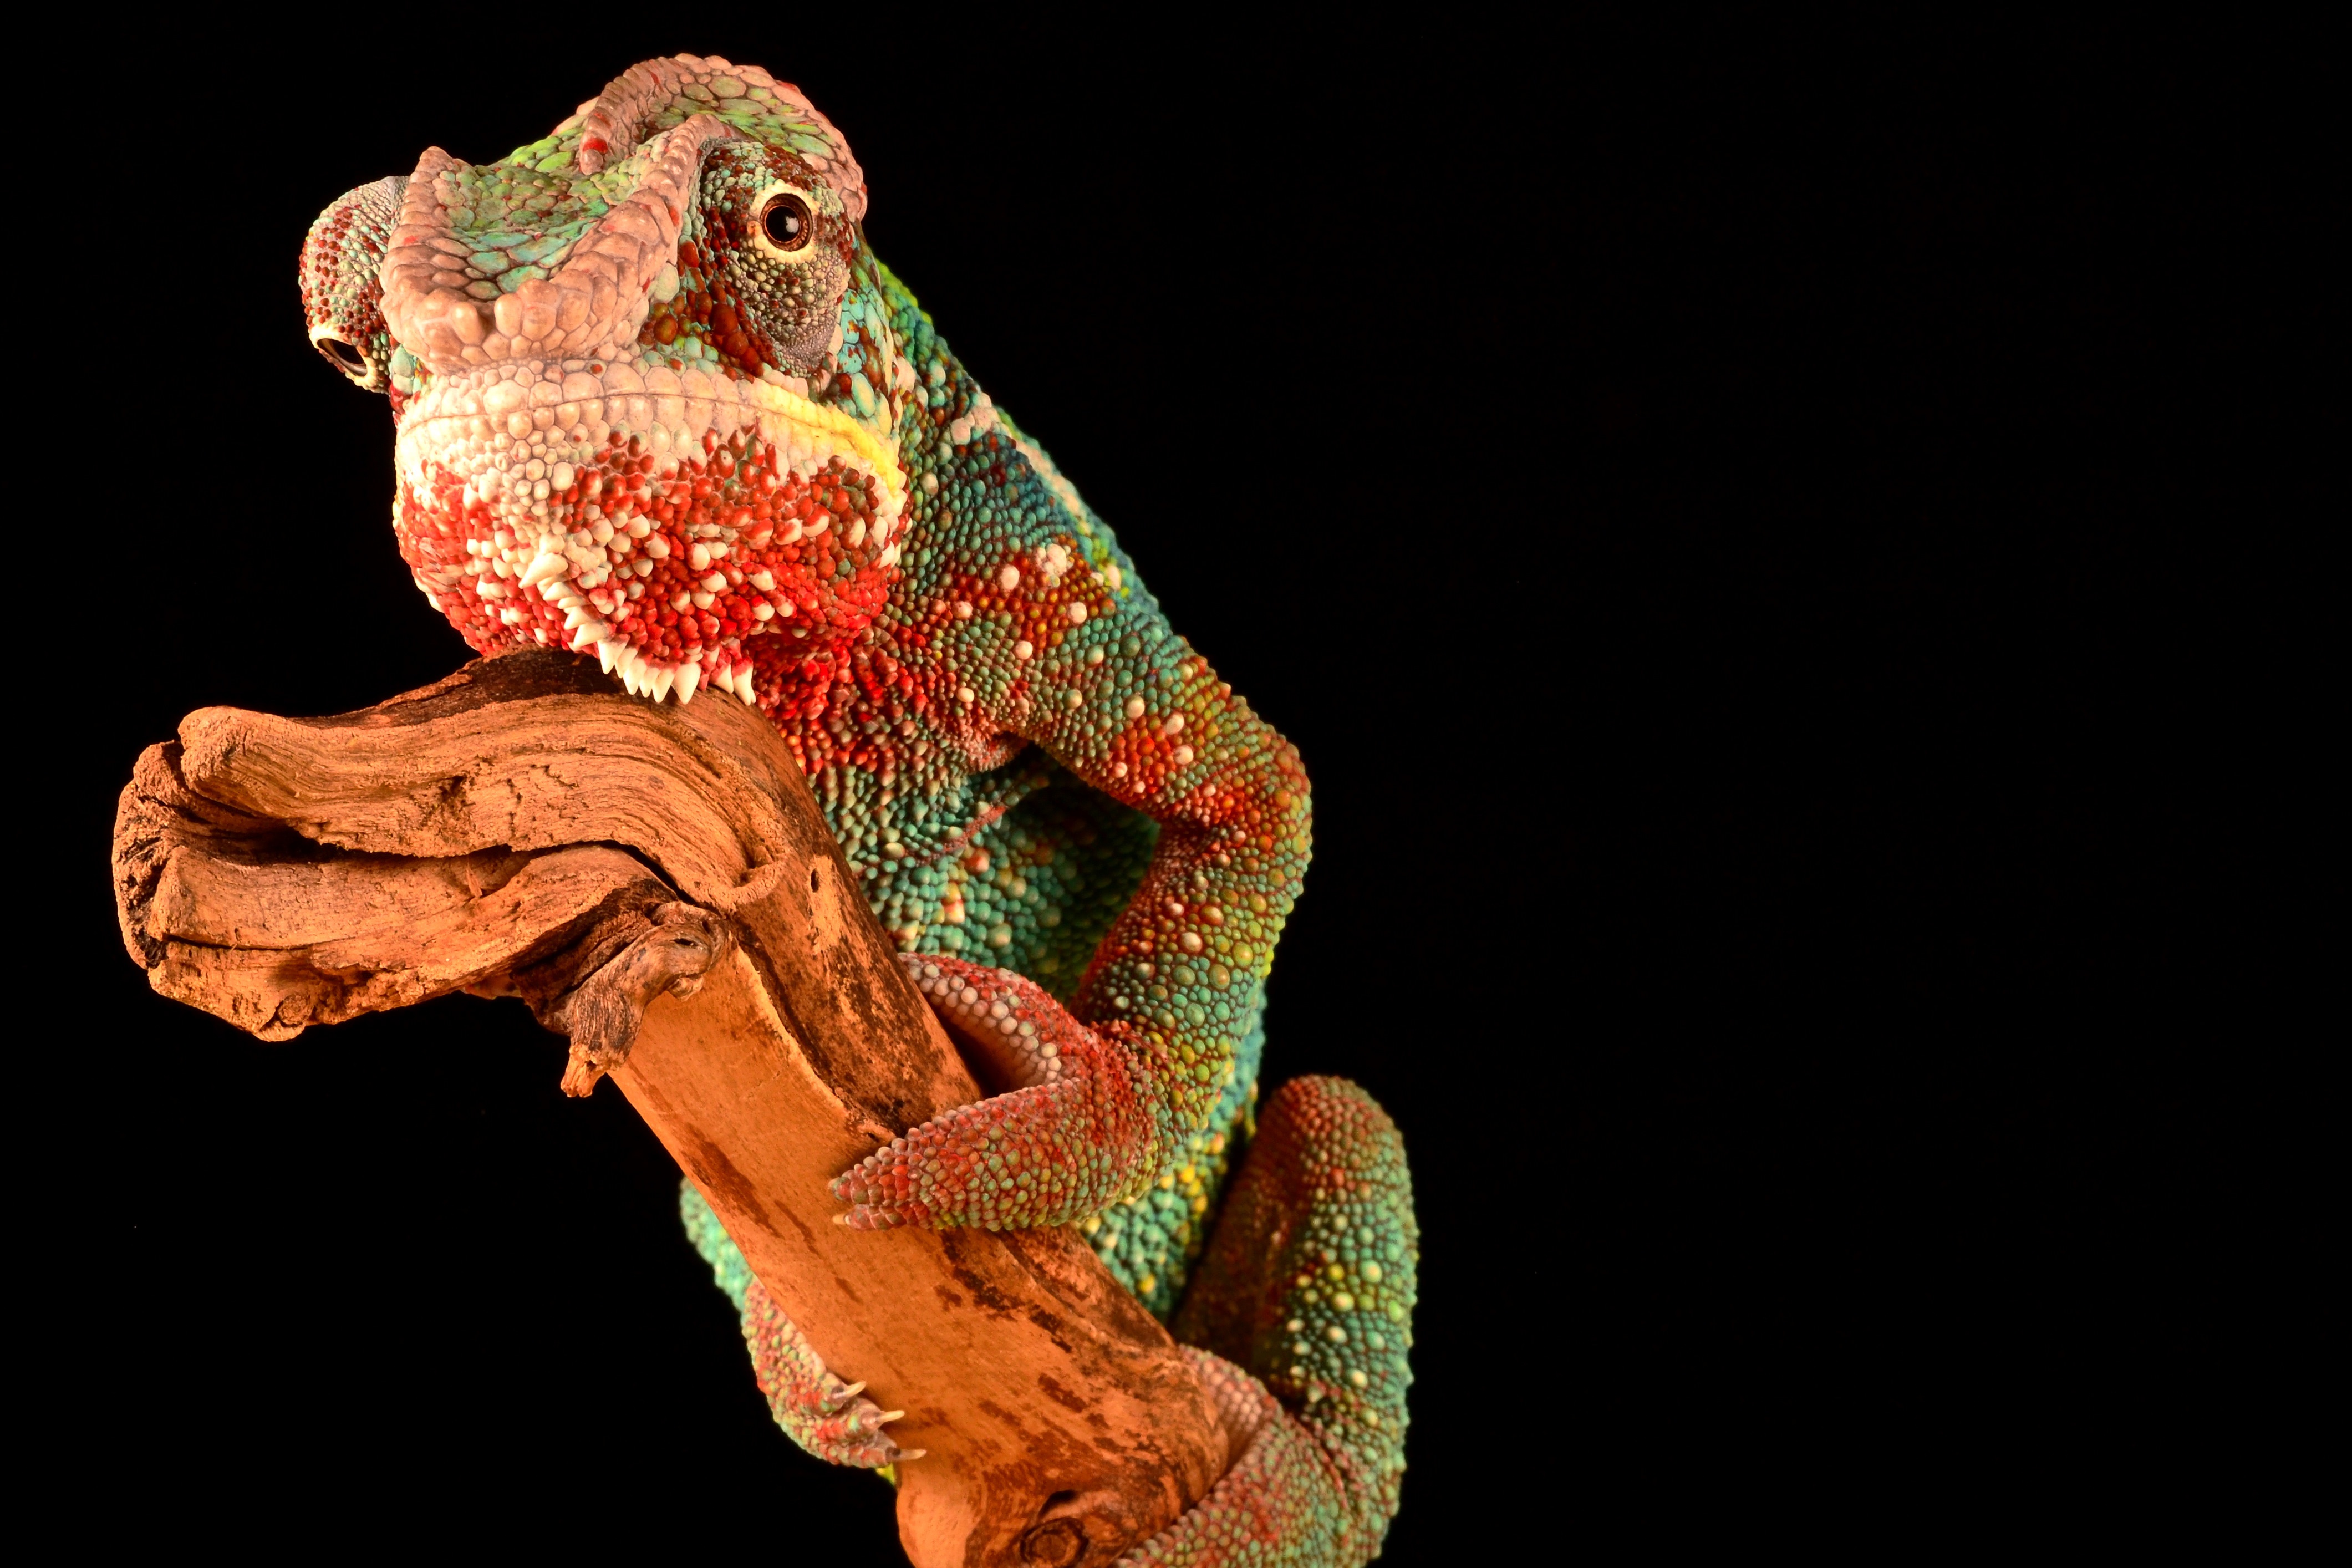
branch, reptile, lizard, chameleon, sculpture, art, creature, grip, serpent, macro photography, agamidae, scaled reptile